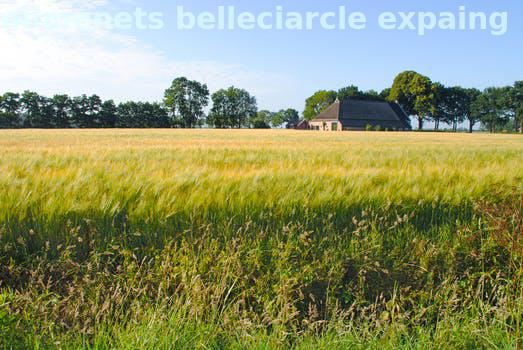
Label: Watermark